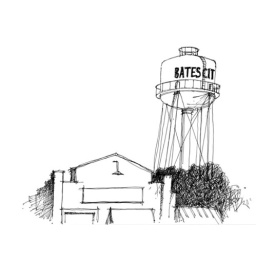
sketch sitting in the car - 8 to 10 minutes